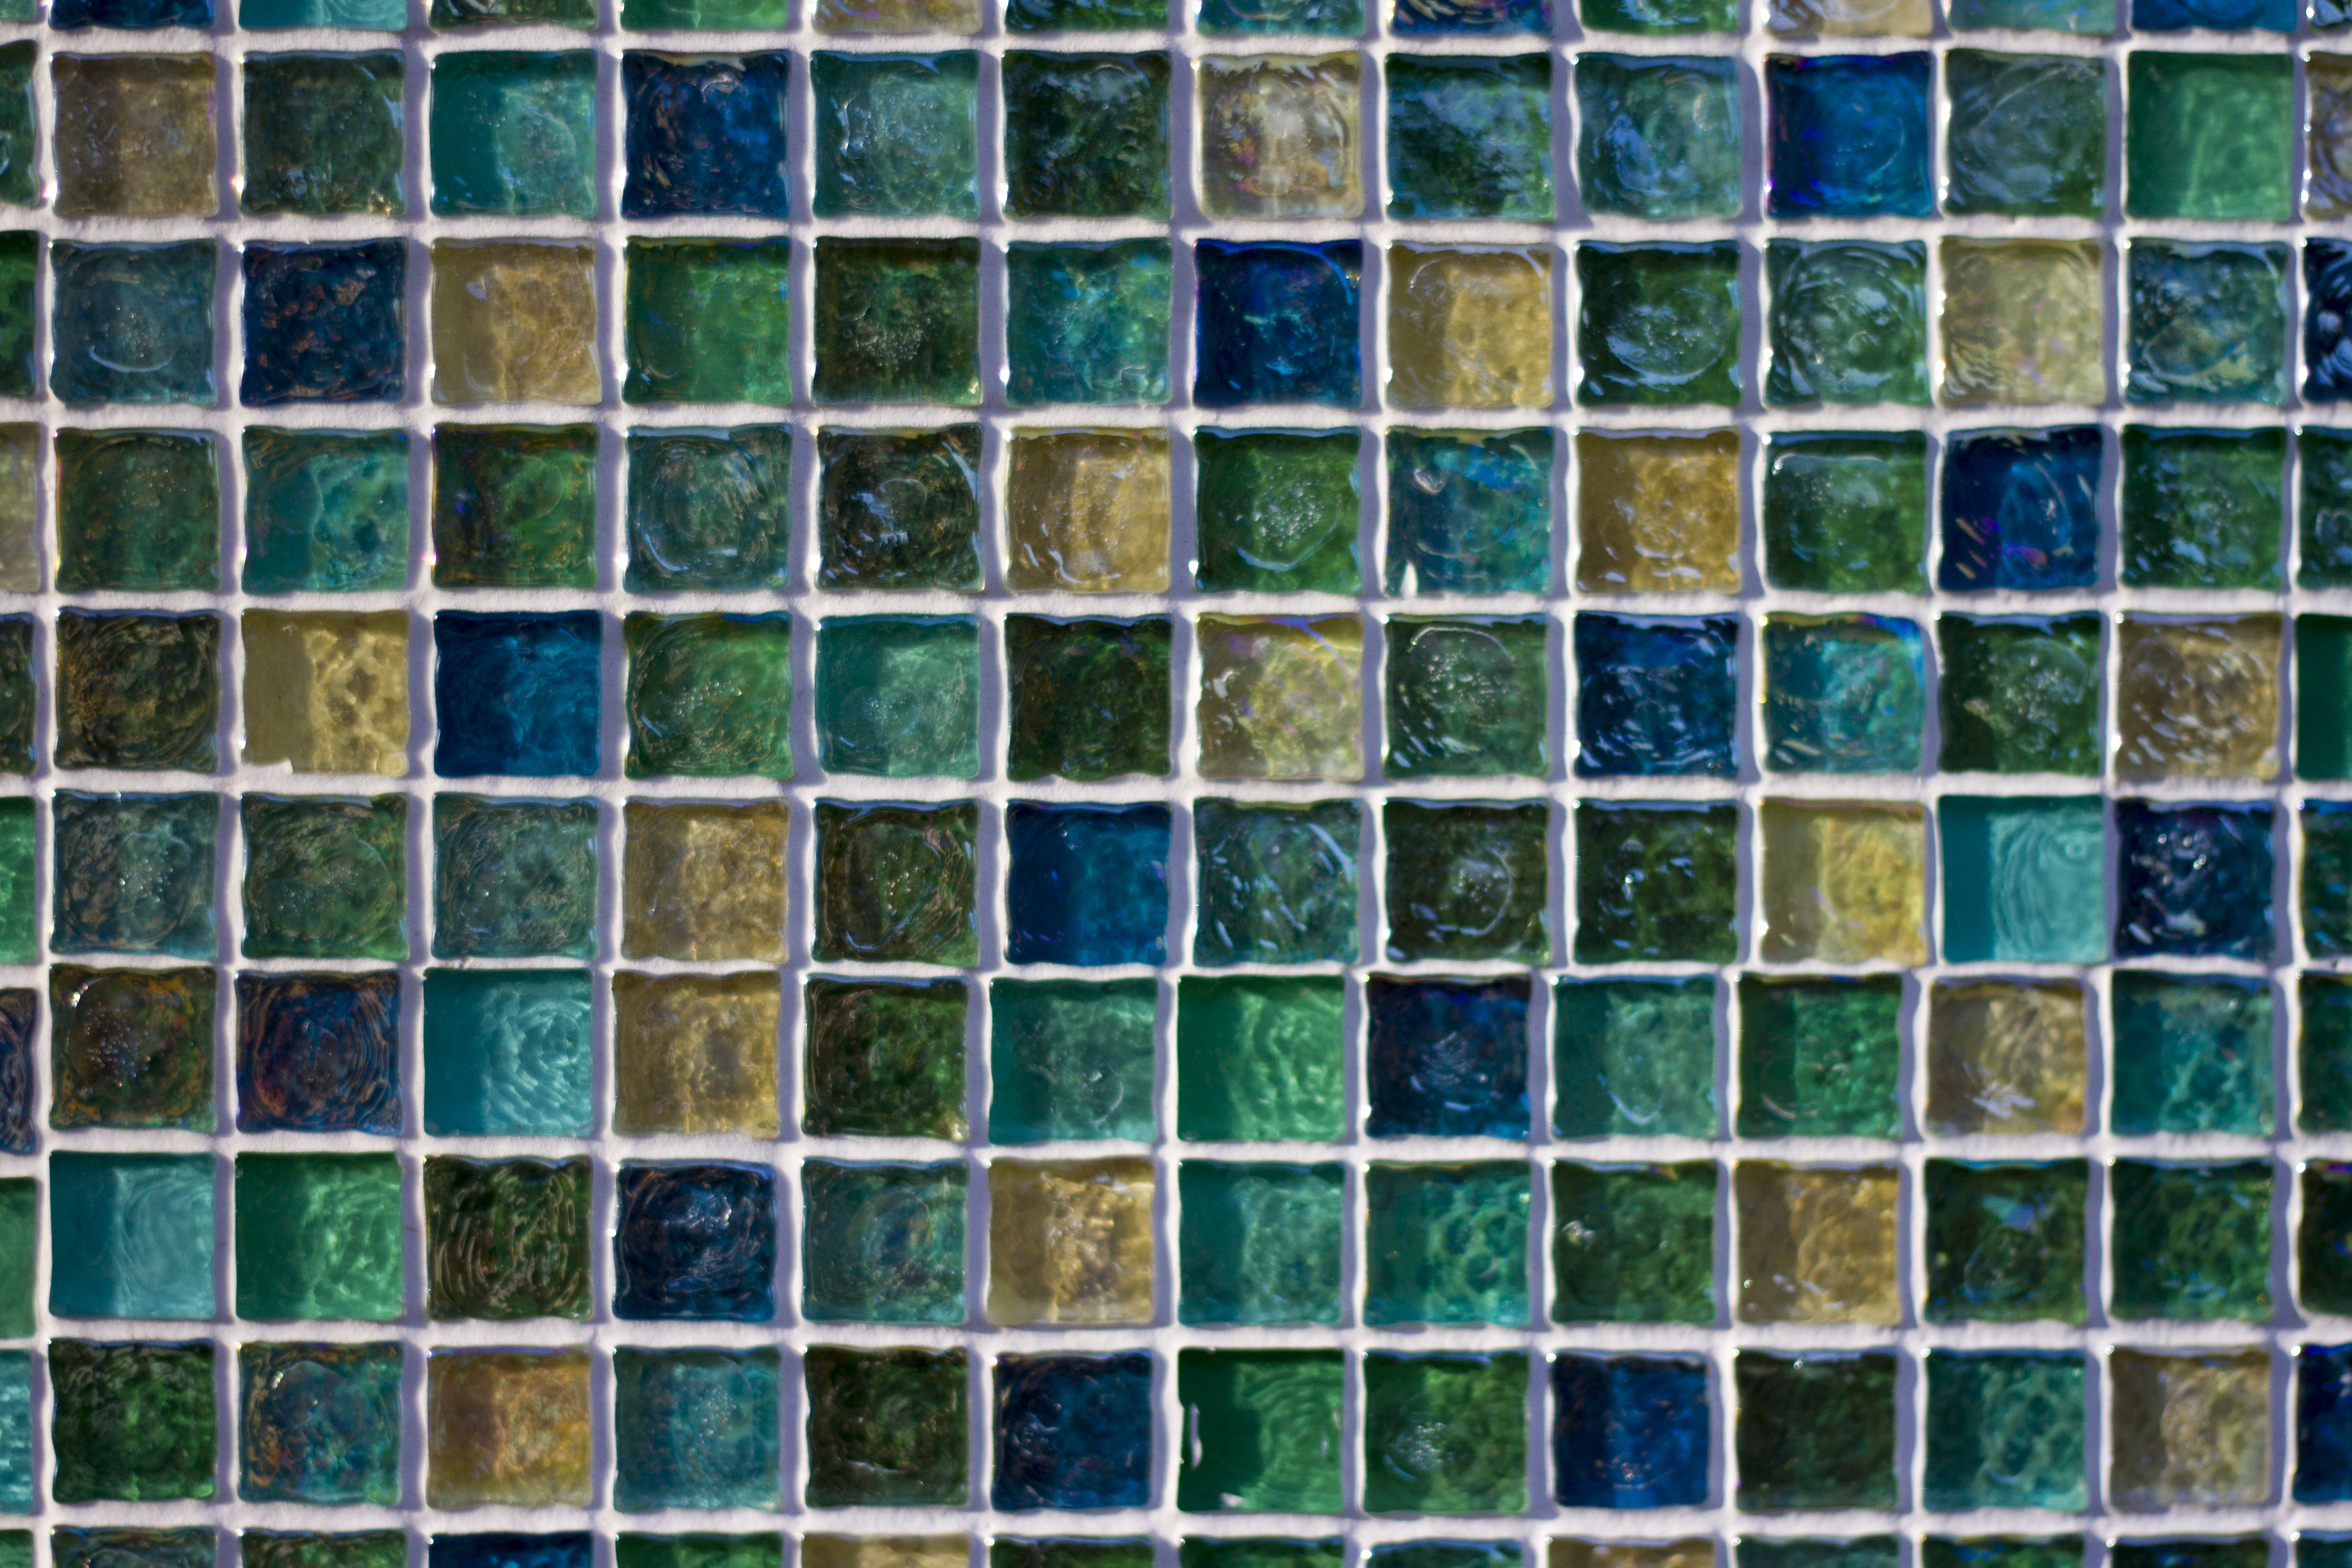
texture, floor, window, pattern, green, tile, uk, art, design, canon7d, mosaic, grid, nikkvalentine, peterborough, canon60mmmacrousm, glasstiles, flooring